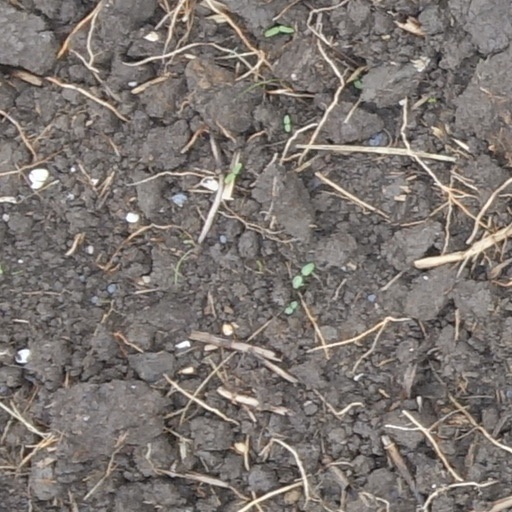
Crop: wheat